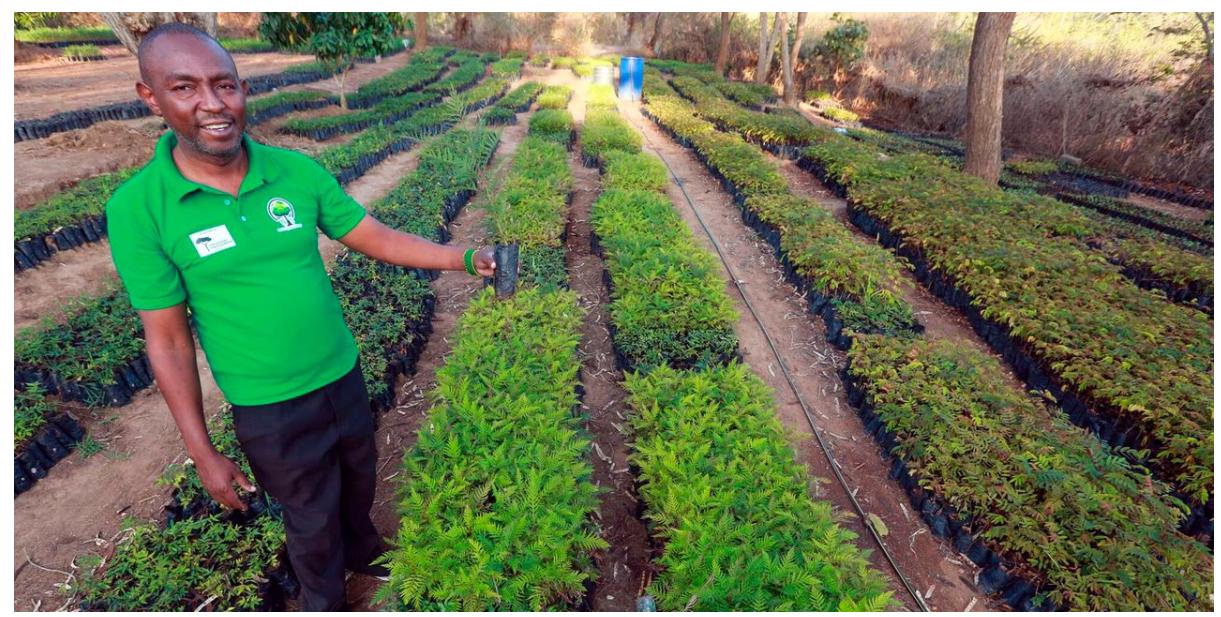
Mtaalamu wa kutunza misitu, akiwa amesimama katikati ya miti midogo iliyopandwa na kupangwa kwa mstari, ameshika mti uliopandikizwa kwenye hiriba.